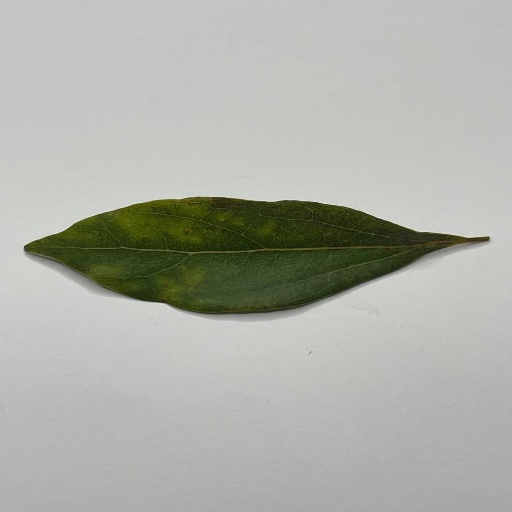
Species: Camphor
Leaf condition: Bacterial Spot